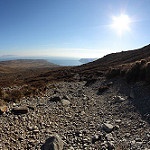
Scene: Outdoor